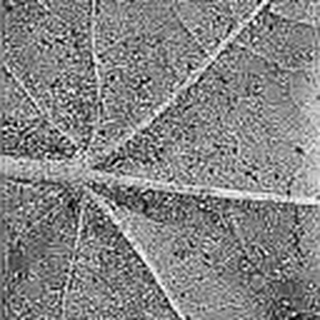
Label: cotton_aphids